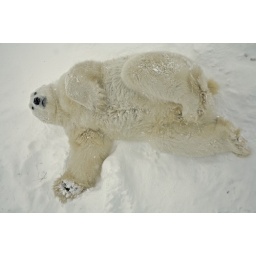
This female polar bear was having fun in the snow making snow angels, rolling, frolicking and enjoying herself very much